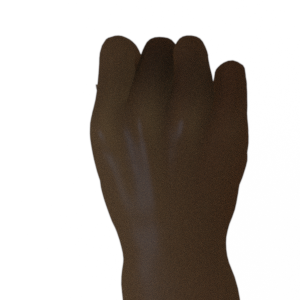
Label: rock